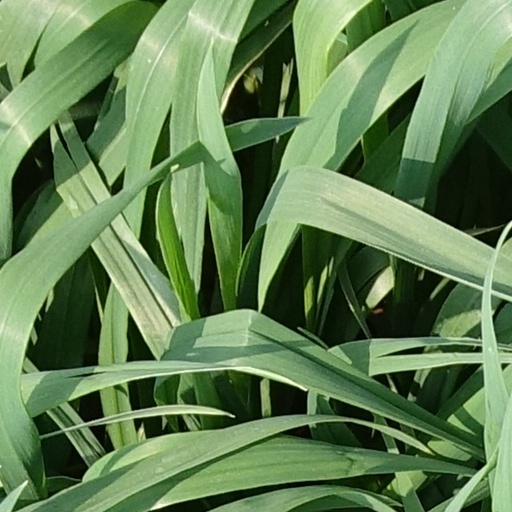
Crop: wheat